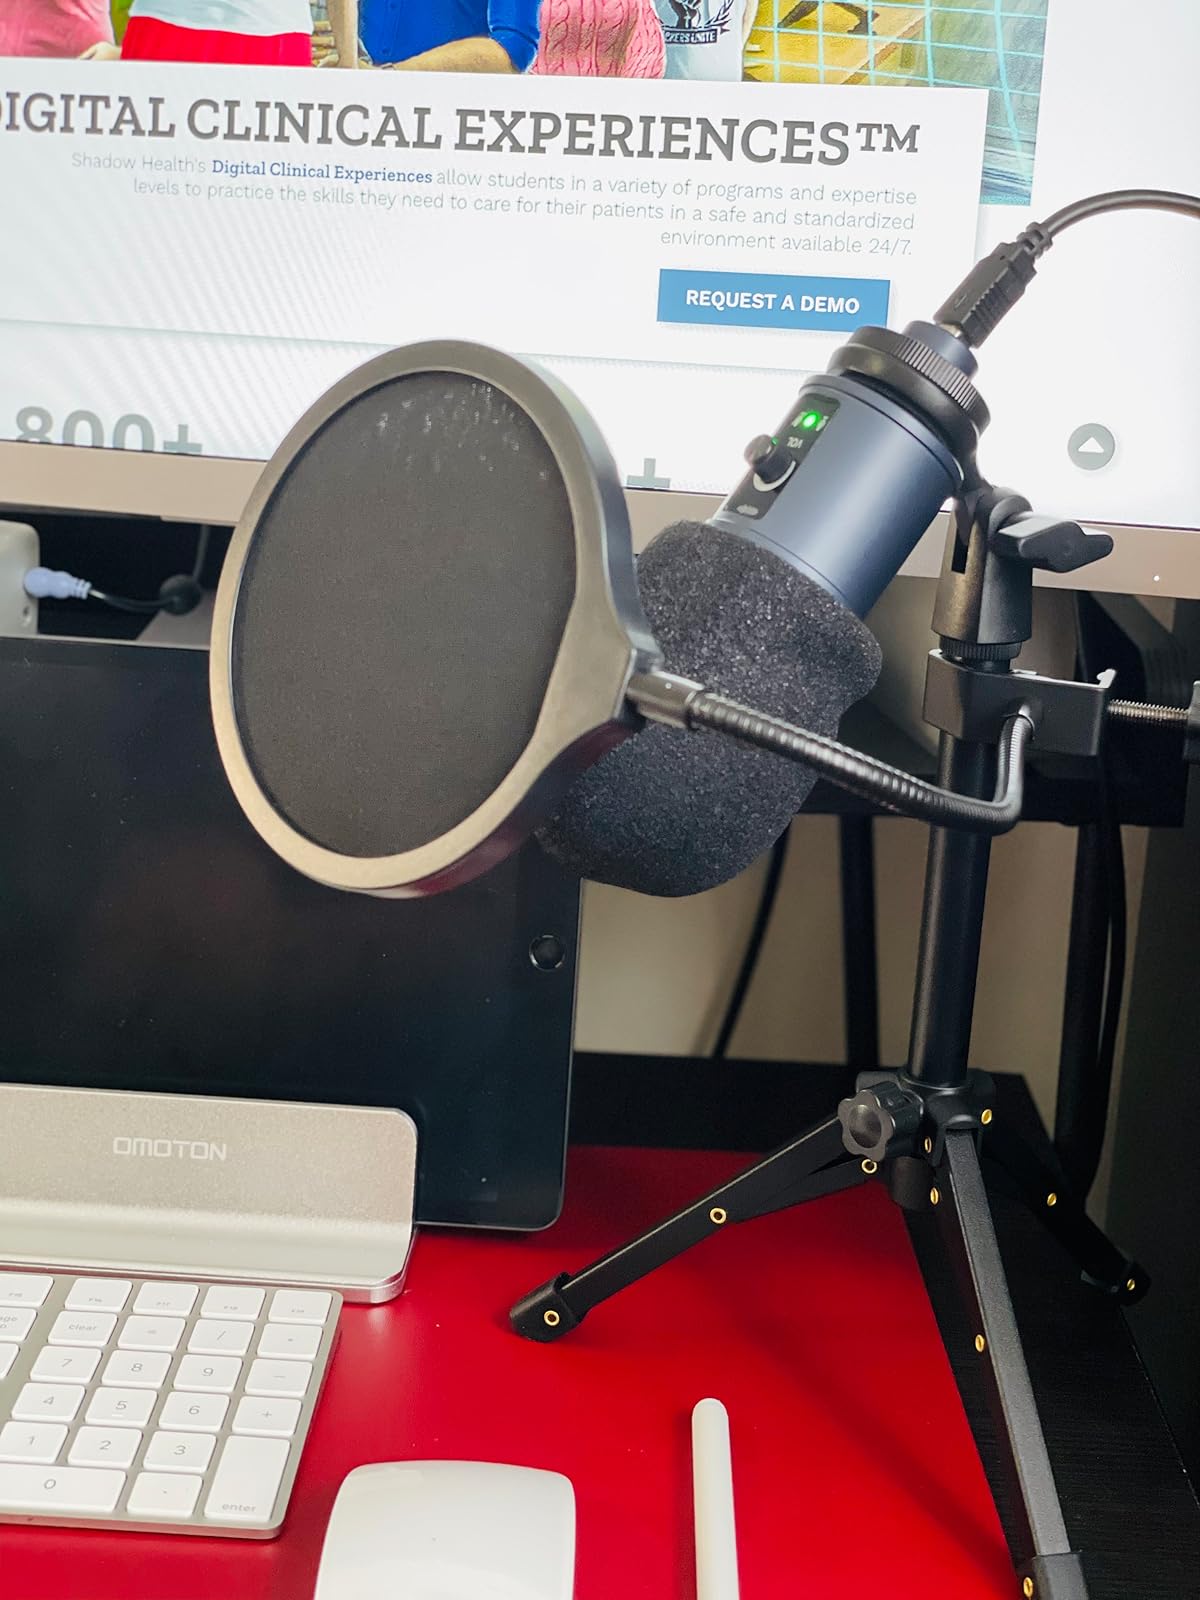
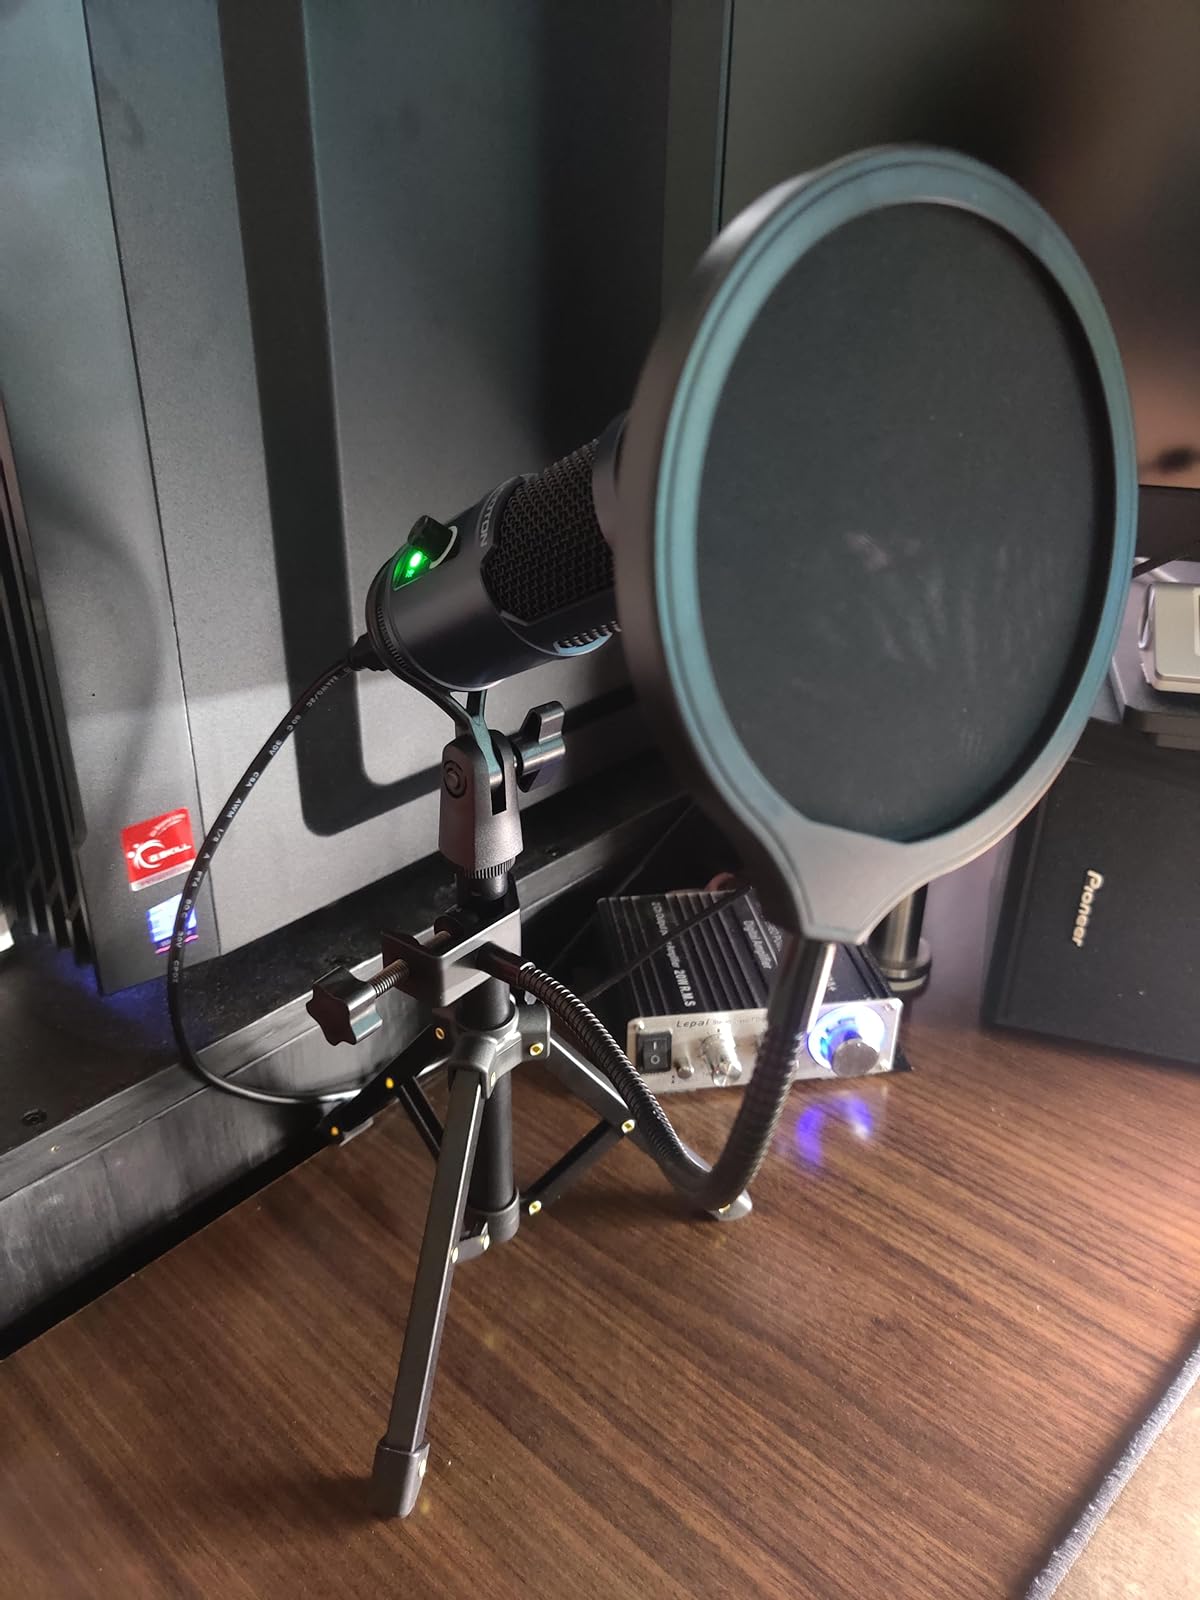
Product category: microphone
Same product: yes